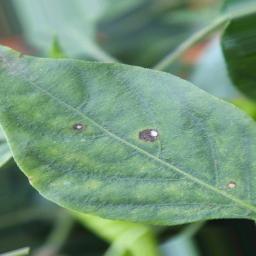
Label: cercospora